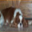
Label: dog